Alabama Crimson Tide football under Nick Saban

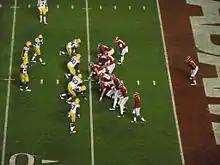
The Alabama offense lines up against the LSU defense in their 9–6 overtime loss.

After a disappointing 2010 season in which they opened the year as a national title favorite and ended with three losses, the Crimson Tide looked to regain their championship form for the 2011 campaign. After again signing one of the top recruiting classes in the country, and going through spring practice, tragedy struck Tuscaloosa on April 27, 2011, when an EF4 rated tornado devastated the city. The tornado resulted in the deaths of 43 people in the city, including the girlfriend of Crimson Tide long snapper Carson Tinker, and the team later would dedicate their season to both the victims and survivors of the storm.